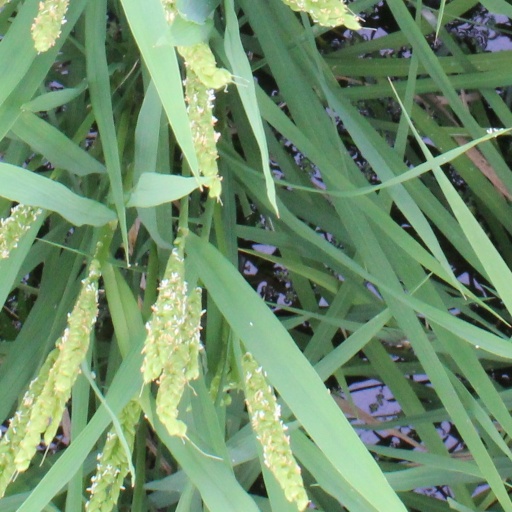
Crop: rice